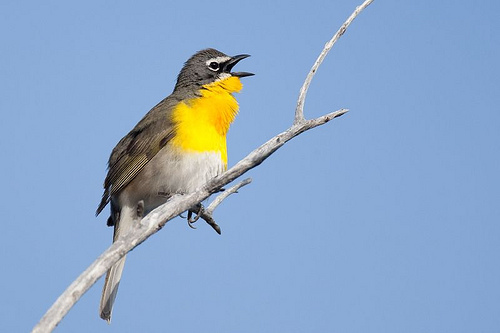
this is a bird with yellow hair in the breast with its bills open.
this bird is yellow and grey in color with a sharp black beak and white eye ring.
a bird with a yellow throat and a grey head and back.
a small bird with gray plumage except for the bright yellow feathers on its breast, it has a small black beak.
the bird has a small head with a bright yellow neck and breast and a larger round body.
a grey and yellow bird with grey superciliary, black bill, and yellow throat.
this bird is gray and yellow in color, with a curved black beak.
a gray, light gray, bright yellow, and dark gray bird calls out sitting atop a branch.
this bird has a grey crown with a black bill and yellow throat.
a small bird with a white belly and yellow breast and throat.
Species: Yellow Breasted Chat